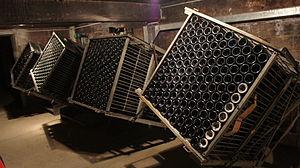
Un ensemble de gyropalette en action dans une cave de vigneron de champagne, Verzy.
Le Gyropalette est une machine utilisée dans la fabrication du vin mousseux, notamment celle du Champagne. Son utilisation intervient lors de la seconde fermentation dans la bouteille.